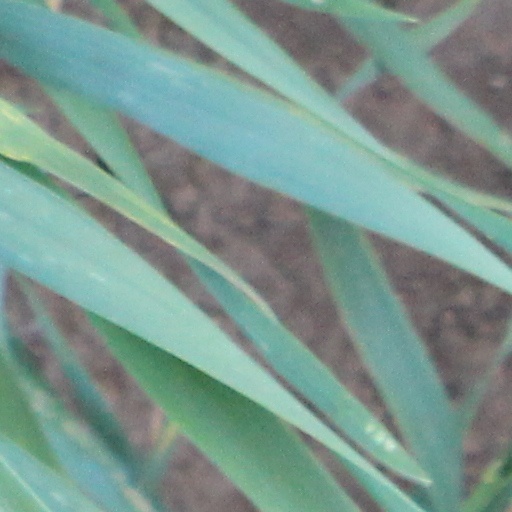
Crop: wheat